Aube's 2nd constituency

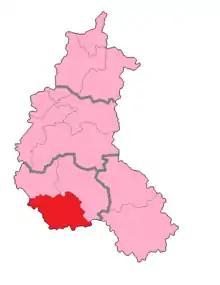
Aube's 2nd Constituency shown within Champagne-Ardenne

The 2nd constituency of Aube is a French legislative constituency in the Aube "département". It is currently represented by Valérie Bazin-Malgras of the LR.